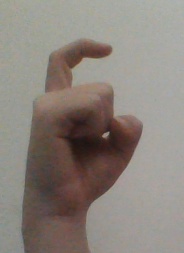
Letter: ra